Royal Park, Melbourne

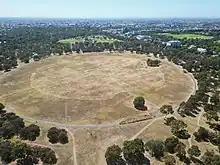
Royal Park's grassland oval from above

Royal Park is the largest of Melbourne's inner city parks. It is located north of the Melbourne CBD, in Victoria, Australia, in the suburb of Parkville.